Sophie Magdalene of Brandenburg-Kulmbach

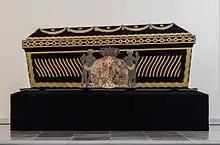
Her sarcophagus with embroidered coats of arms, in Roskilde Cathedral, Denmark.

In 1732, she founded the order Ordre de l'Union Parfaite, which was to be given only to women who lived in happy marriages, inspired by the royal couple's love marriage.